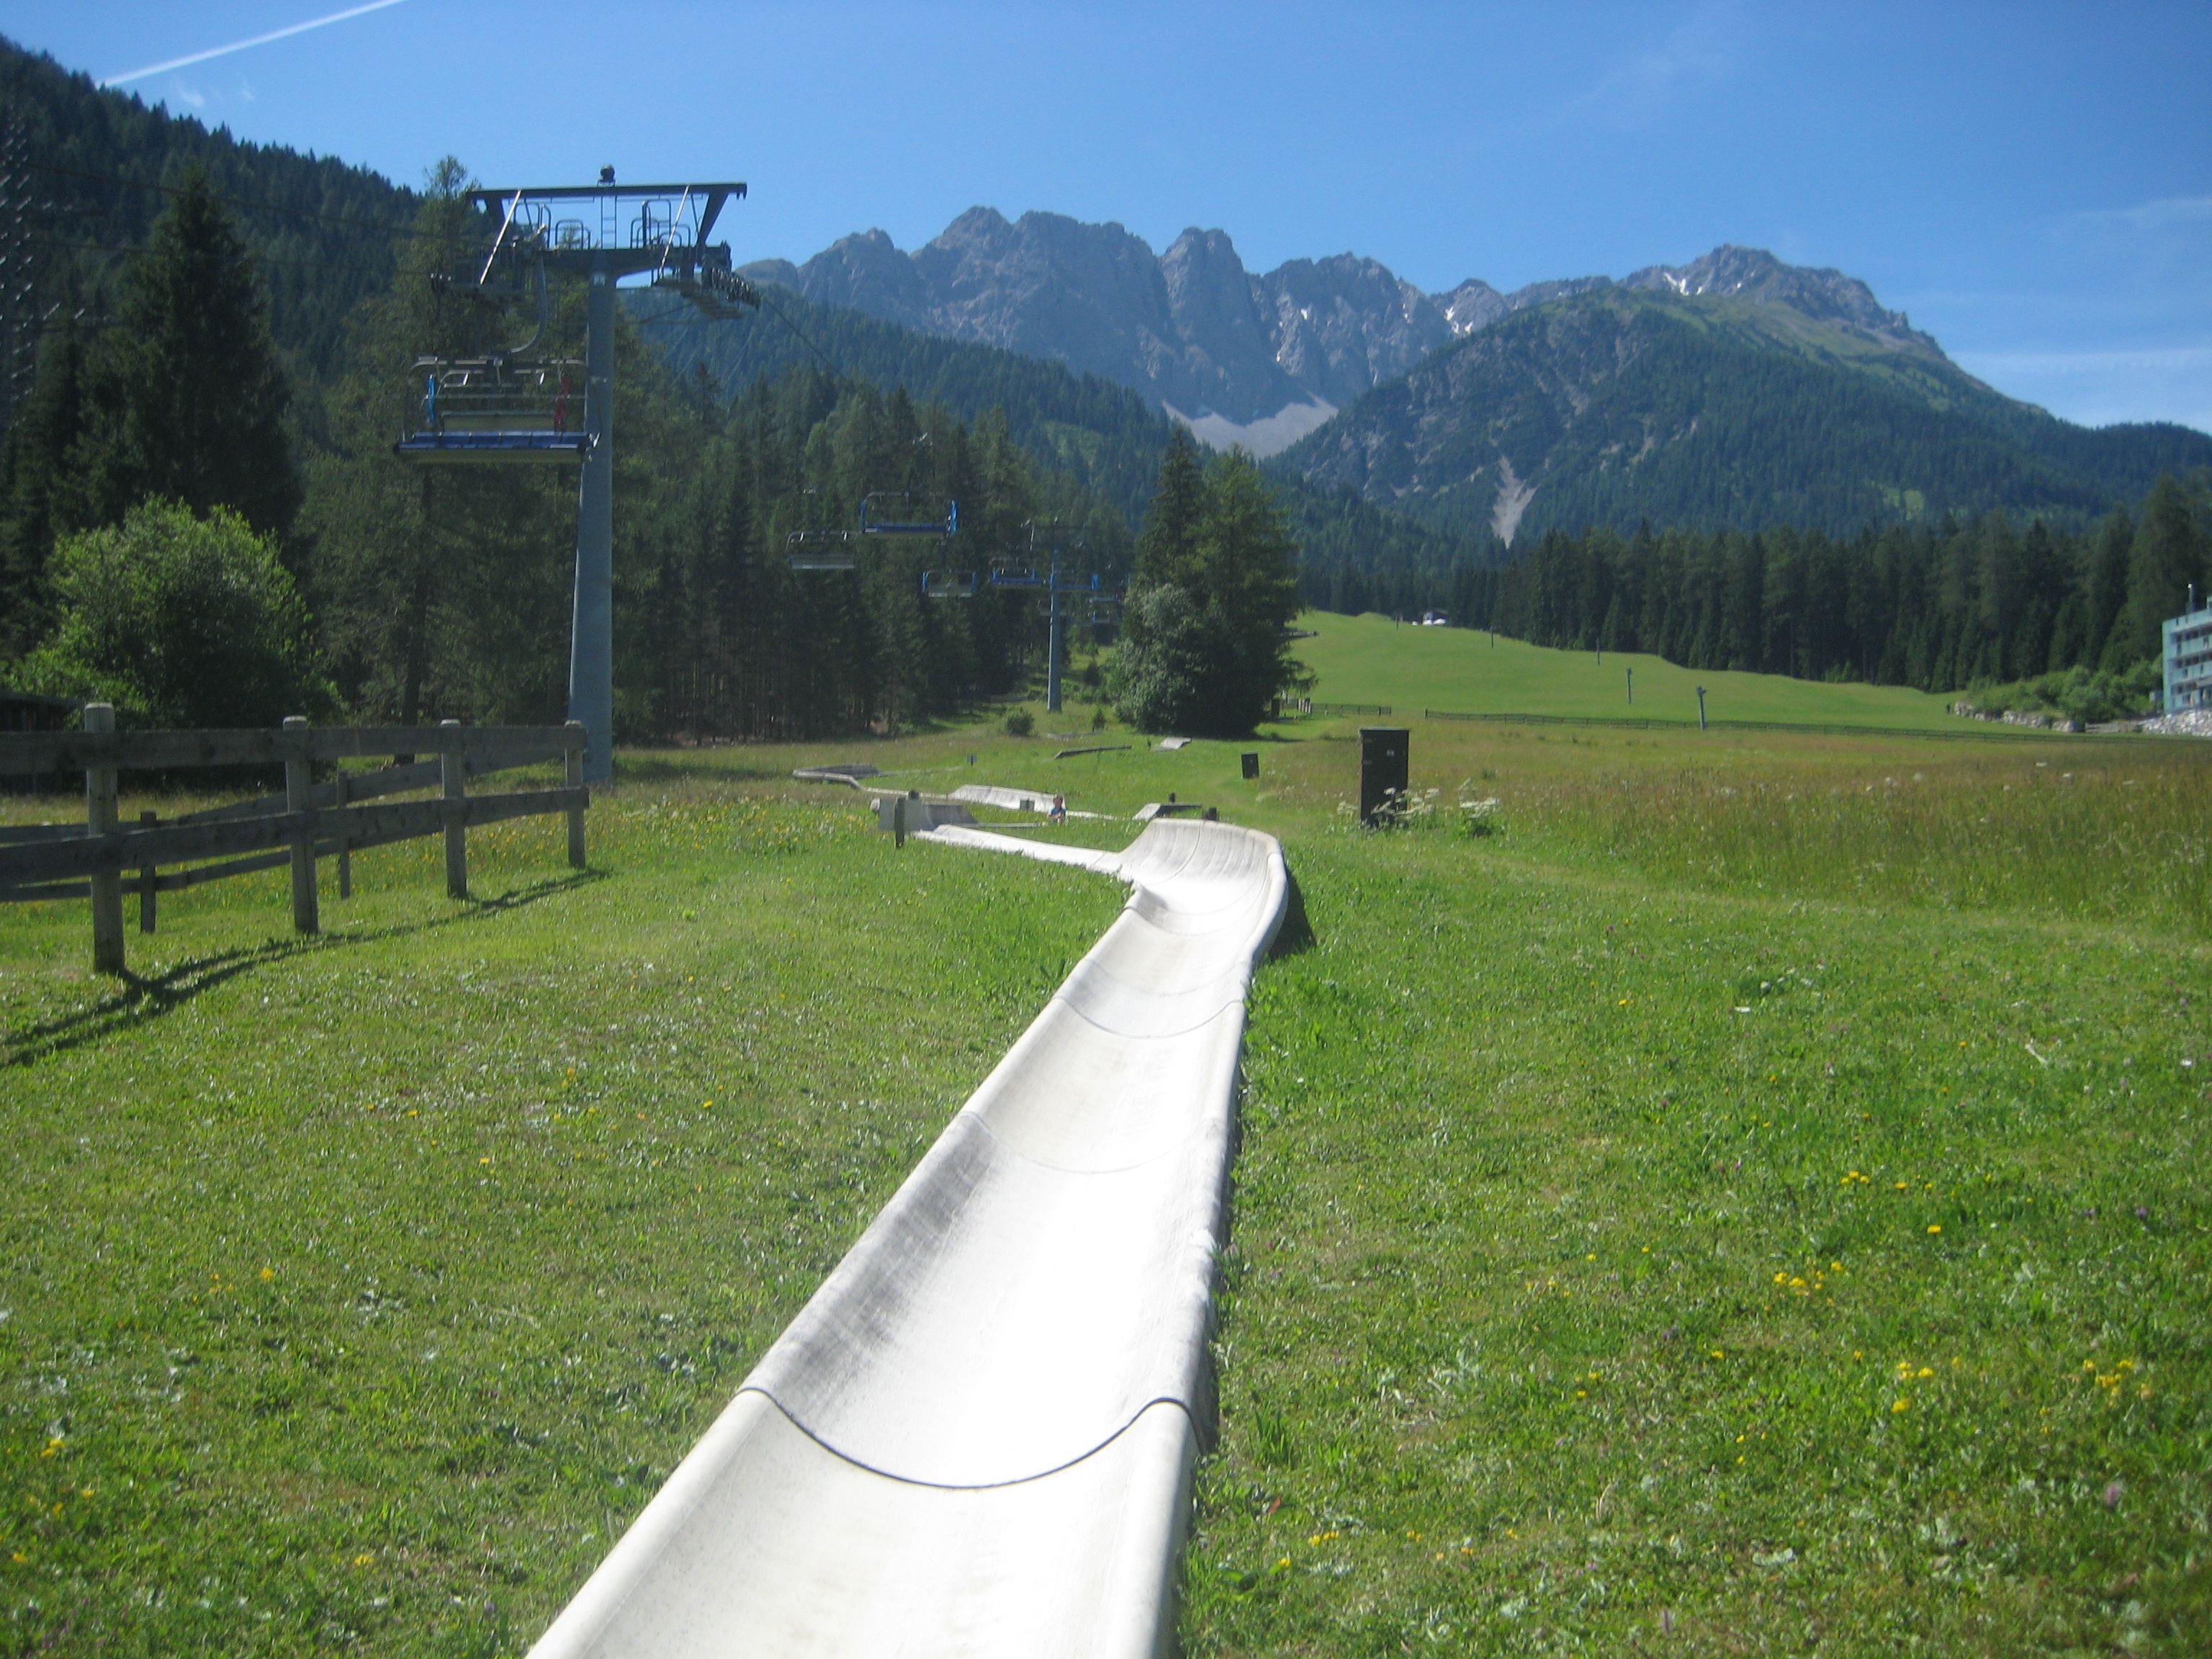
forest, mountain, meadow, mountain range, spring, green, pasture, reservoir, austria, mountains, slide, mountain pass, mountainous landforms, land lot